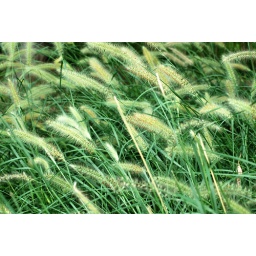
Various photographs of flora and fauna in the park, taken by myself and my son Kevin using my Nikon D60